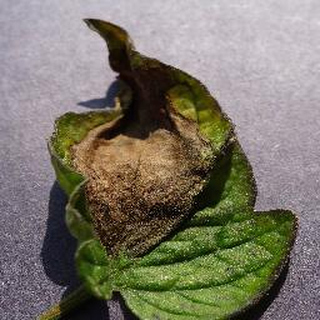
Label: tomato_late_blight